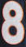
Number: 8